Brit milah

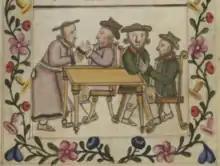
Seudat Mitzah at a brit (1824 Czechia)

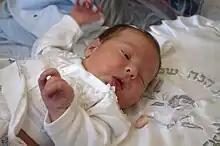
Infant after brit

It is customary for the "brit" to be held in a synagogue, but it can also be held at home or any other suitable location. The "brit" is performed on the eighth day from the baby's birth, taking into consideration that according to the Jewish calendar, the day begins at the sunset of the day before. If the baby is born on Sunday before sunset, the "brit" will be held the following Sunday. However, if the baby is born on Sunday night after sunset, the "brit" is on the following Monday. The "brit" takes place on the eighth day following birth even if that day is Shabbat or a holiday; however, if the baby is born on Friday night between sunset and nightfall, the "briti" is delayed until the following Sunday. Furthermore, the brit is performed on the Sabbath only if it is a natural birth; if the birth is a Caesarean section, the "brit" is delayed until the Sunday. A brit is traditionally performed in the morning, but it may be performed any time during daylight hours.